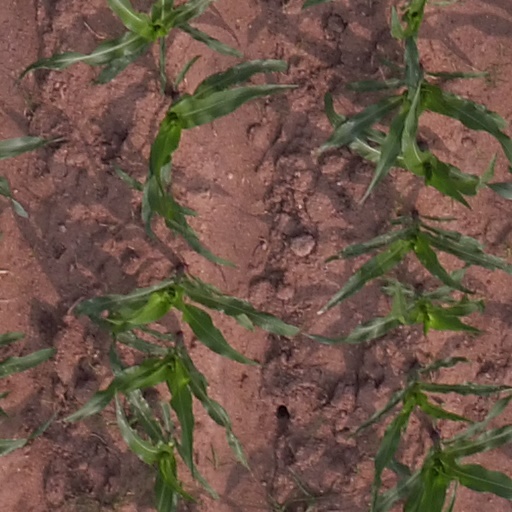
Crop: maize; corn